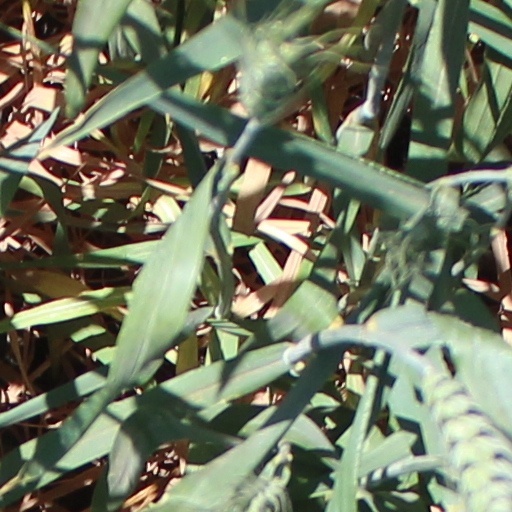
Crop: wheat